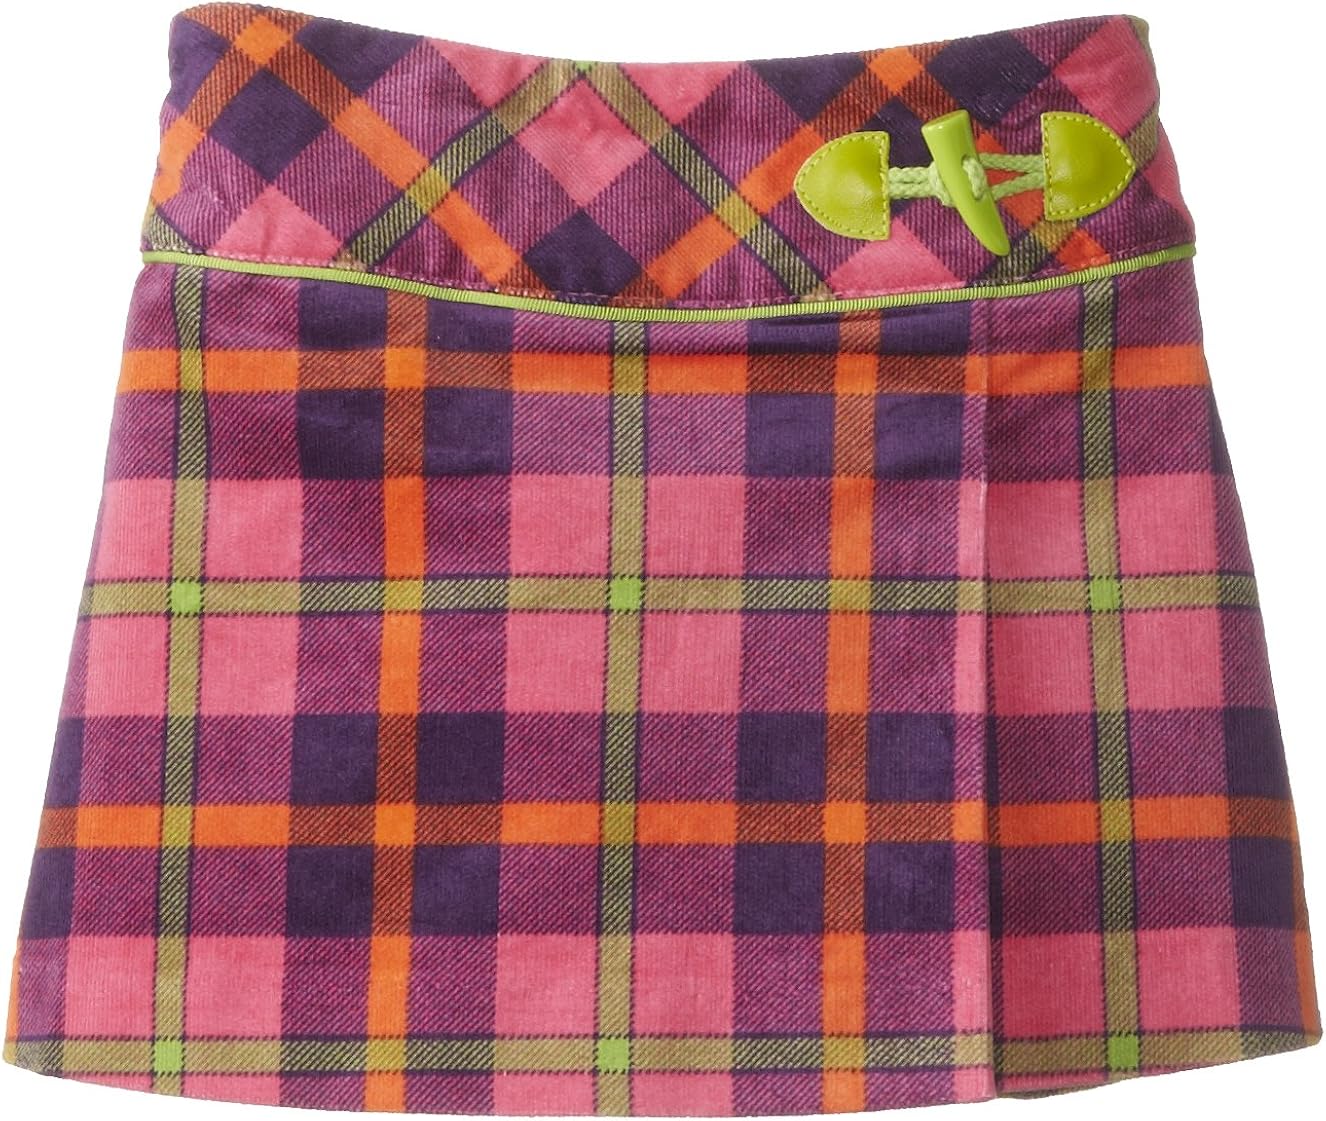
Hartstrings Little Girls' Little Girl Cotton Corduroy Skirt
Category: AMAZON FASHION
Little girl cotton corduroy skirt. Printed plaid. Grosgrain ribbon piping around waist. Decorative toggle closure at waist. Cross over style skirt. Back elastic waistband.
Features: 98% Cotton, 2% Spandex | Imported | Machine Wash | Printed plaid | Grosgrain ribbon piping around waist | Decorative toggle closure at waist | Cross over style skirt | Back elastic waistband